List of residential colleges

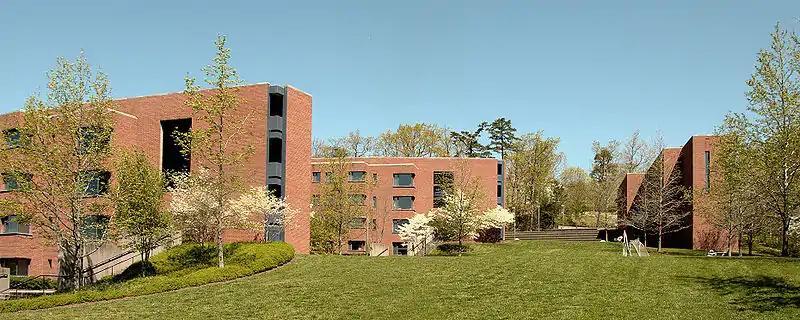
Hereford College

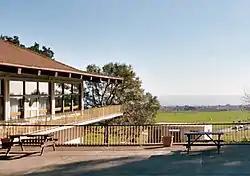
Cowell College

There are eleven colleges at the University of York, including one postgraduate-only college, and all students are members of a college.